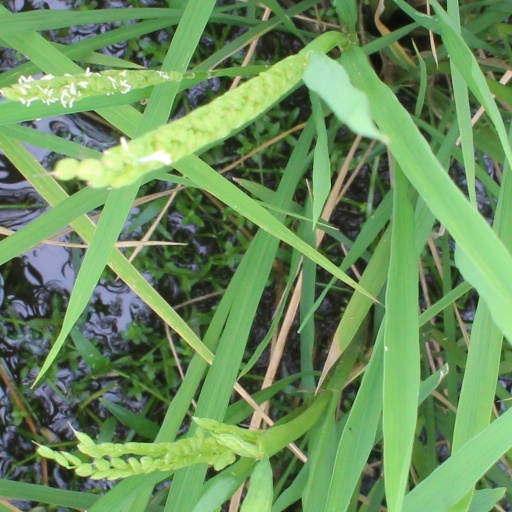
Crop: rice